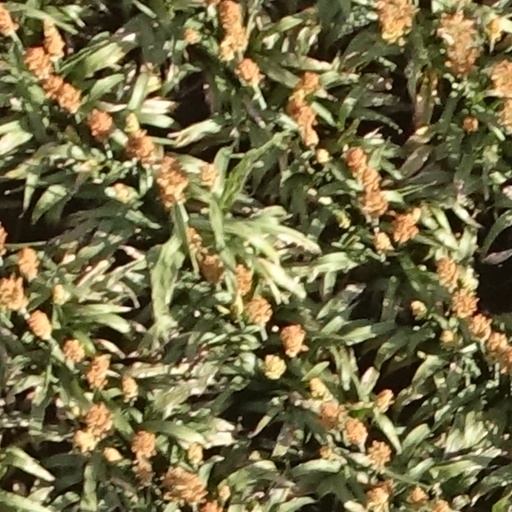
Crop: sorghum